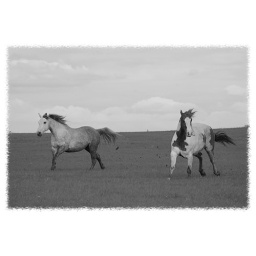
Stormy, our mare, and paint horse running in the pasture